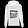
Label: Pullover